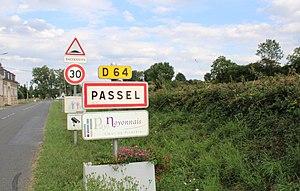
Entrée du village
Passel est une commune française située dans le département de l'Oise en région Hauts-de-France. Elle est traversée par la divette.